Lord Great Chamberlain

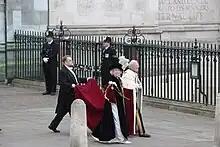
6 May 2023: Lord Carrington (Lord Great Chamberlain since 2022) on his way to the Coronation of Charles III and Camilla (with Baroness Manningham Buller).

The Lord Great Chamberlain is entrusted by the Sovereign with custody of the Palace of Westminster, the seat of the British Parliament, and serves as his or her representative therein. The Lord Great Chamberlain enjoys plenary jurisdiction in those precincts of the Palace of Westminster not assigned to either the House of Lords or the House of Commons: namely, the Royal Apartments, Central Lobby, and the Crypt Chapel. To this end, the Lord Great Chamberlain is responsible for the use, preservation, and occupation of such spaces. In addition, the Lord Great Chamberlain is one of the three commissioners who exercise control and maintenance over Westminster Hall; the other commissioners are the Lord Speaker of the House of Lords and the Speaker of the House of Commons.